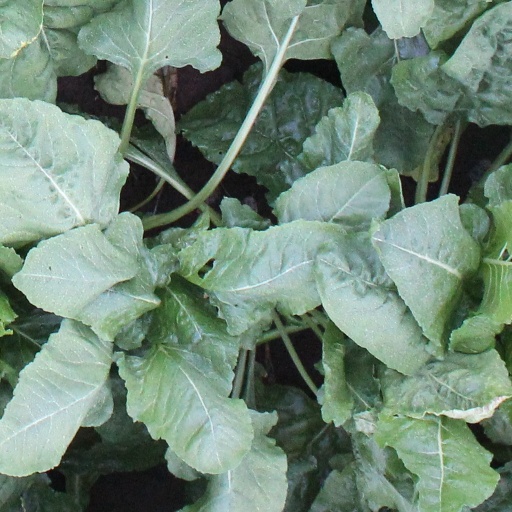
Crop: sugar beet